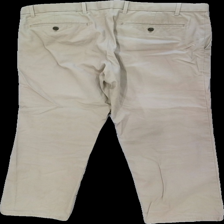
View: back
Type: Trousers
Category: Men
Brand: Gap
Colors: Beige
Material: 100% cotton
Cut: Regular
Season: All
Stains: Major
Holes: Major
Damage: hål
Damage location: top right
Damage 2: fläckar på båda knäna
Damage 2 location: middle center
Damage 3 location: bottom right
Price range: <50
Recommended usage: Export
Description: beige chinos med hål vid högra fickan och fläckar på båda knäna